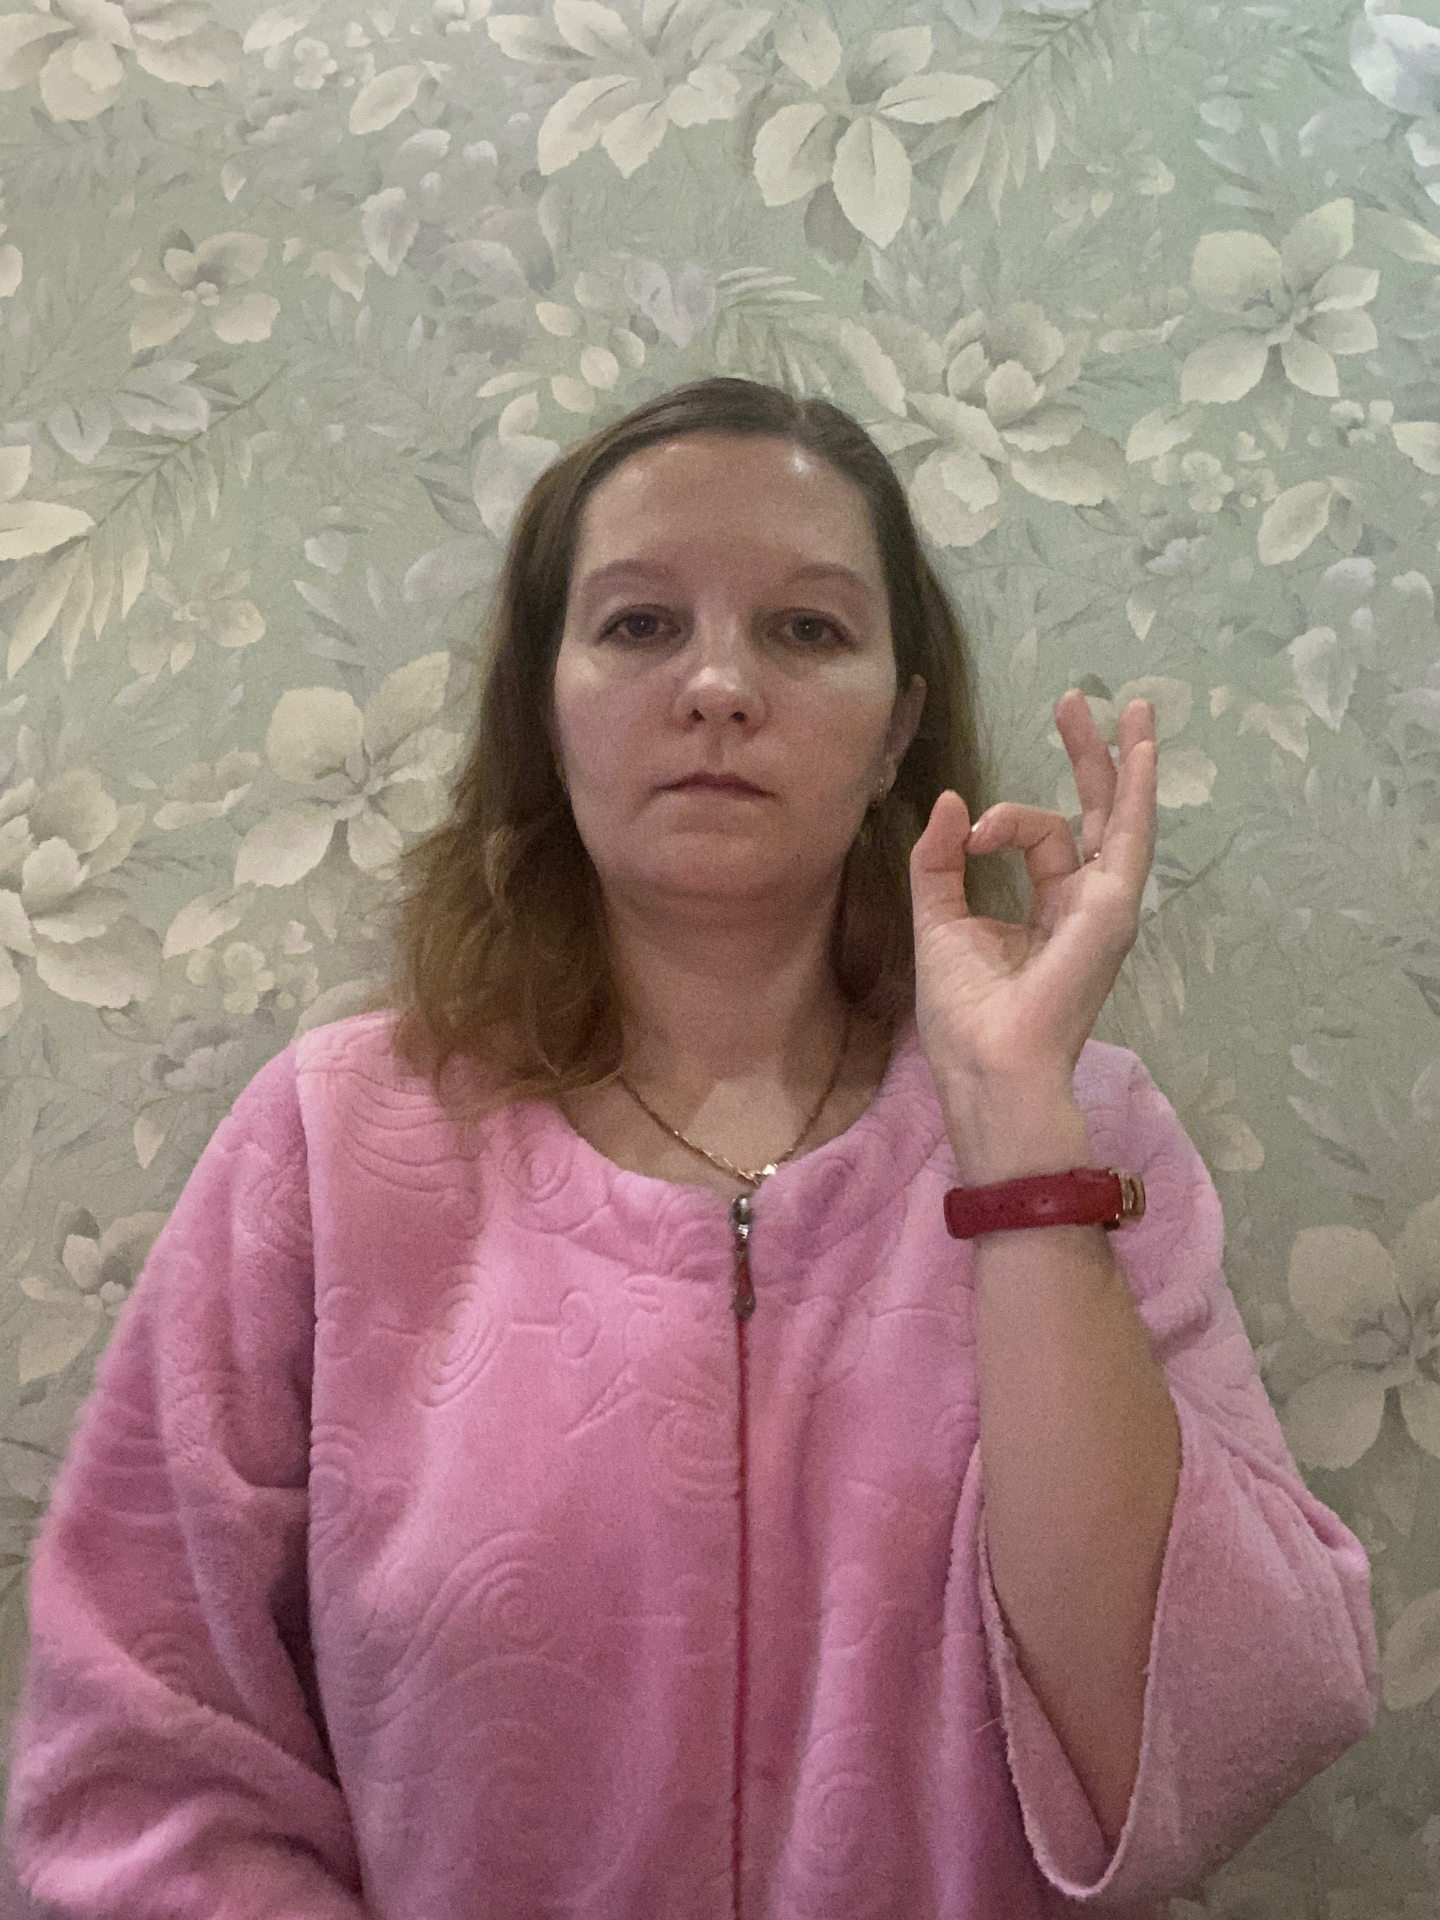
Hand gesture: ok